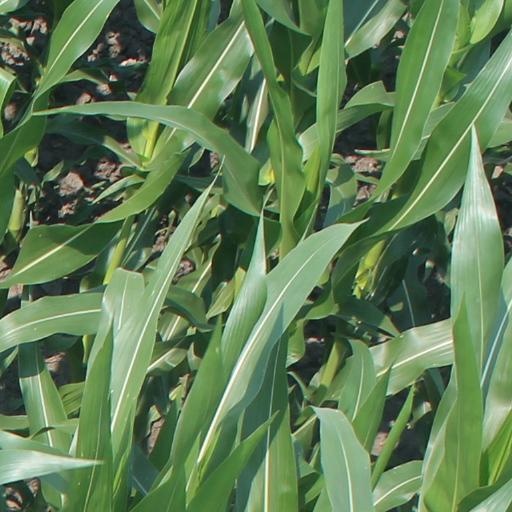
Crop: maize; corn